After Dark (TV programme)

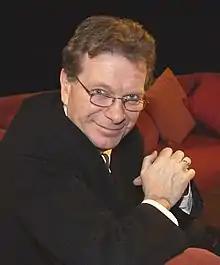
Tony Wilson hosting "After Dark" in 2003

In the "New Statesman" the writer Sean French described "the best moment of my week" occurring at the end of the 3 September 1988 edition: